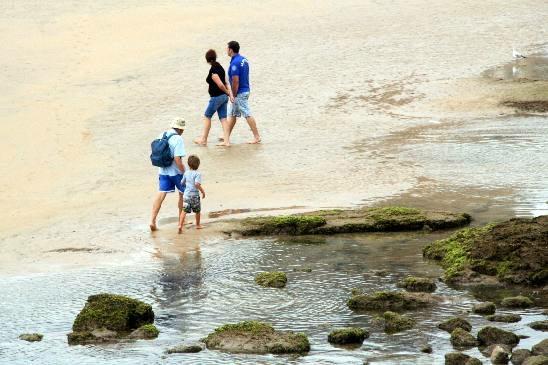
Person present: Yes